Rockfel

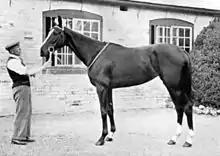

Rockfel (1935 – November 1941) was a British Thoroughbred racehorse and broodmare, best known for winning two Classics in 1938. In a career which lasted from July 1937 until May 1939 she ran thirteen times and won eight races. Rockfel began her career at the lowest level, being beaten in a selling race, but improved to become recognised as one of the best British racemares of the 20th century. In 1938 she was the dominant three-year-old in England, winning the 1000 Guineas over one mile at Newmarket and the Oaks over one and a half miles at Epsom. In the autumn she defeated colts in the Champion Stakes and the Aintree Derby and was retired after winning her only race as a four-year-old. She produced one foal before dying in November 1941.